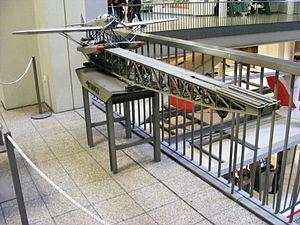
Le Heinkel HE 12 est un hydravion à flotteurs allemand des années 1920 utilisé pour le transport postal. Il a été construit à un seul exemplaire.